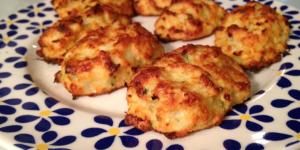
croquetas de coliflor al horno